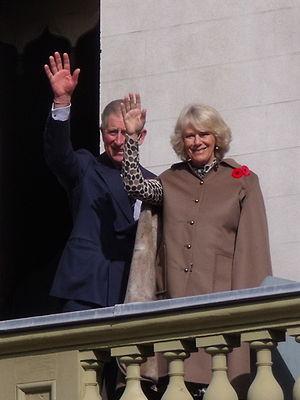
L’investiture du roi Willem-Alexander des Pays-Bas, le 30 avril 2013, a officiellement débuté après l’abdication de sa mère la reine Beatrix, vers 10 heures et 10 minutes du matin, et s’est achevée dans la nuit par des festivités dans tout le royaume.